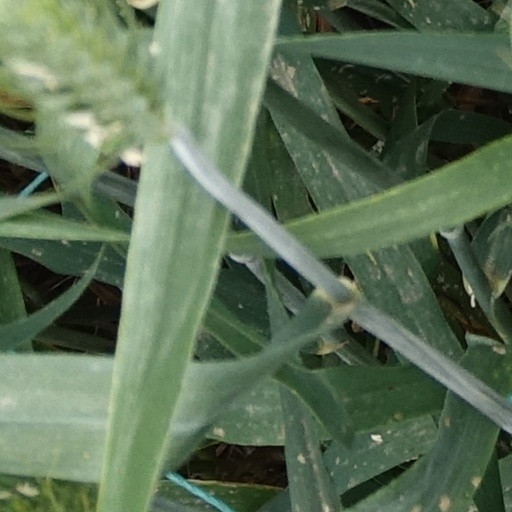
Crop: wheat